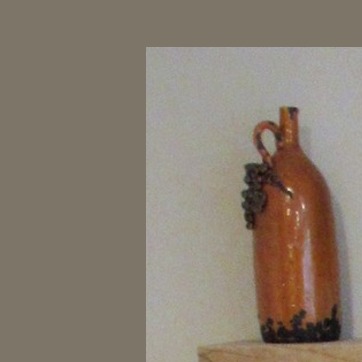
Material: painted